Bow, London

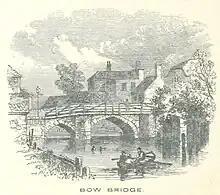
Bow Bridge depicted in 1851

Bow is a district in East London, England and is in the London Borough of Tower Hamlets. It is an inner-city suburb located east of Charing Cross.